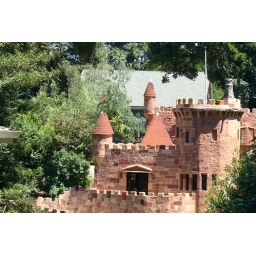
someone's castle house in Ben Lomond